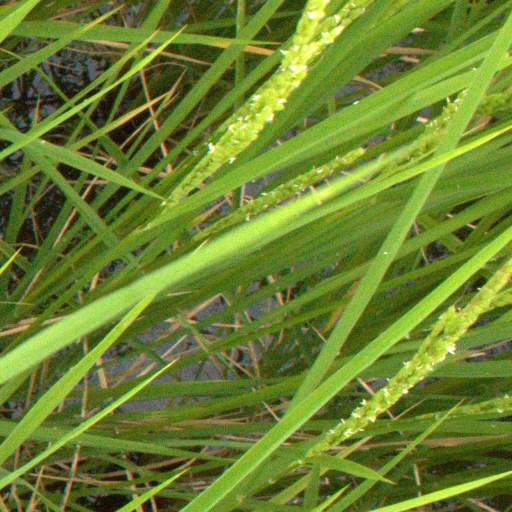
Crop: rice